Haganah

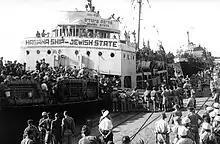
Haganah ship "Jewish State" carrying illegal Jewish immigrants from Europe at the Haifa Port (1947)

In the first years of World War II, the British authorities asked Haganah for cooperation again, due to the fear of an Axis breakthrough in North Africa. After Rommel was defeated at El Alamein in 1942, the British stepped back from their all-out support for Haganah. In 1943, after a long series of requests and negotiations, the British Army announced the creation of the Jewish Brigade Group. While Palestinian Jews had been permitted to enlist in the British army since 1940, this was the first time an exclusively Jewish military unit served in the war under a Jewish flag. The Jewish Brigade Group consisted of 5,000 soldiers and was initially deployed with the 8th Army in North Africa and later in Italy in September 1944. The brigade was disbanded in 1946. All in all, some 30,000 Palestinian Jews served in the British army during the war.